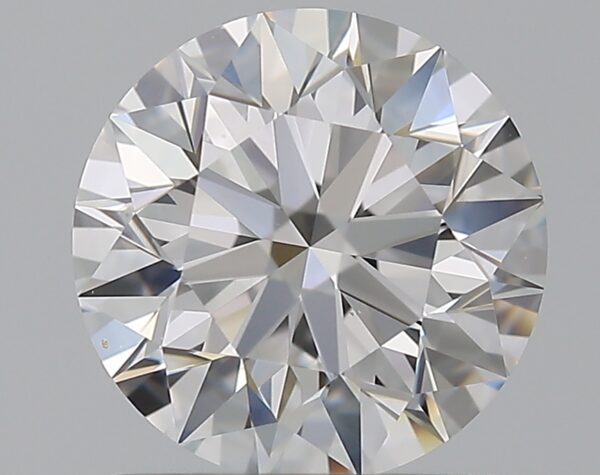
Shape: round
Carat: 1.2
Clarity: VS1
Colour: D
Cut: EX
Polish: EX
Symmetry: EX
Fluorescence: N
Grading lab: GIA
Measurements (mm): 6.76 x 6.8 x 4.24